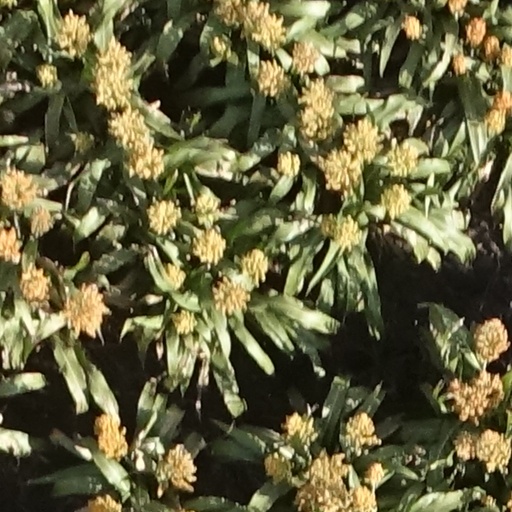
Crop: sorghum